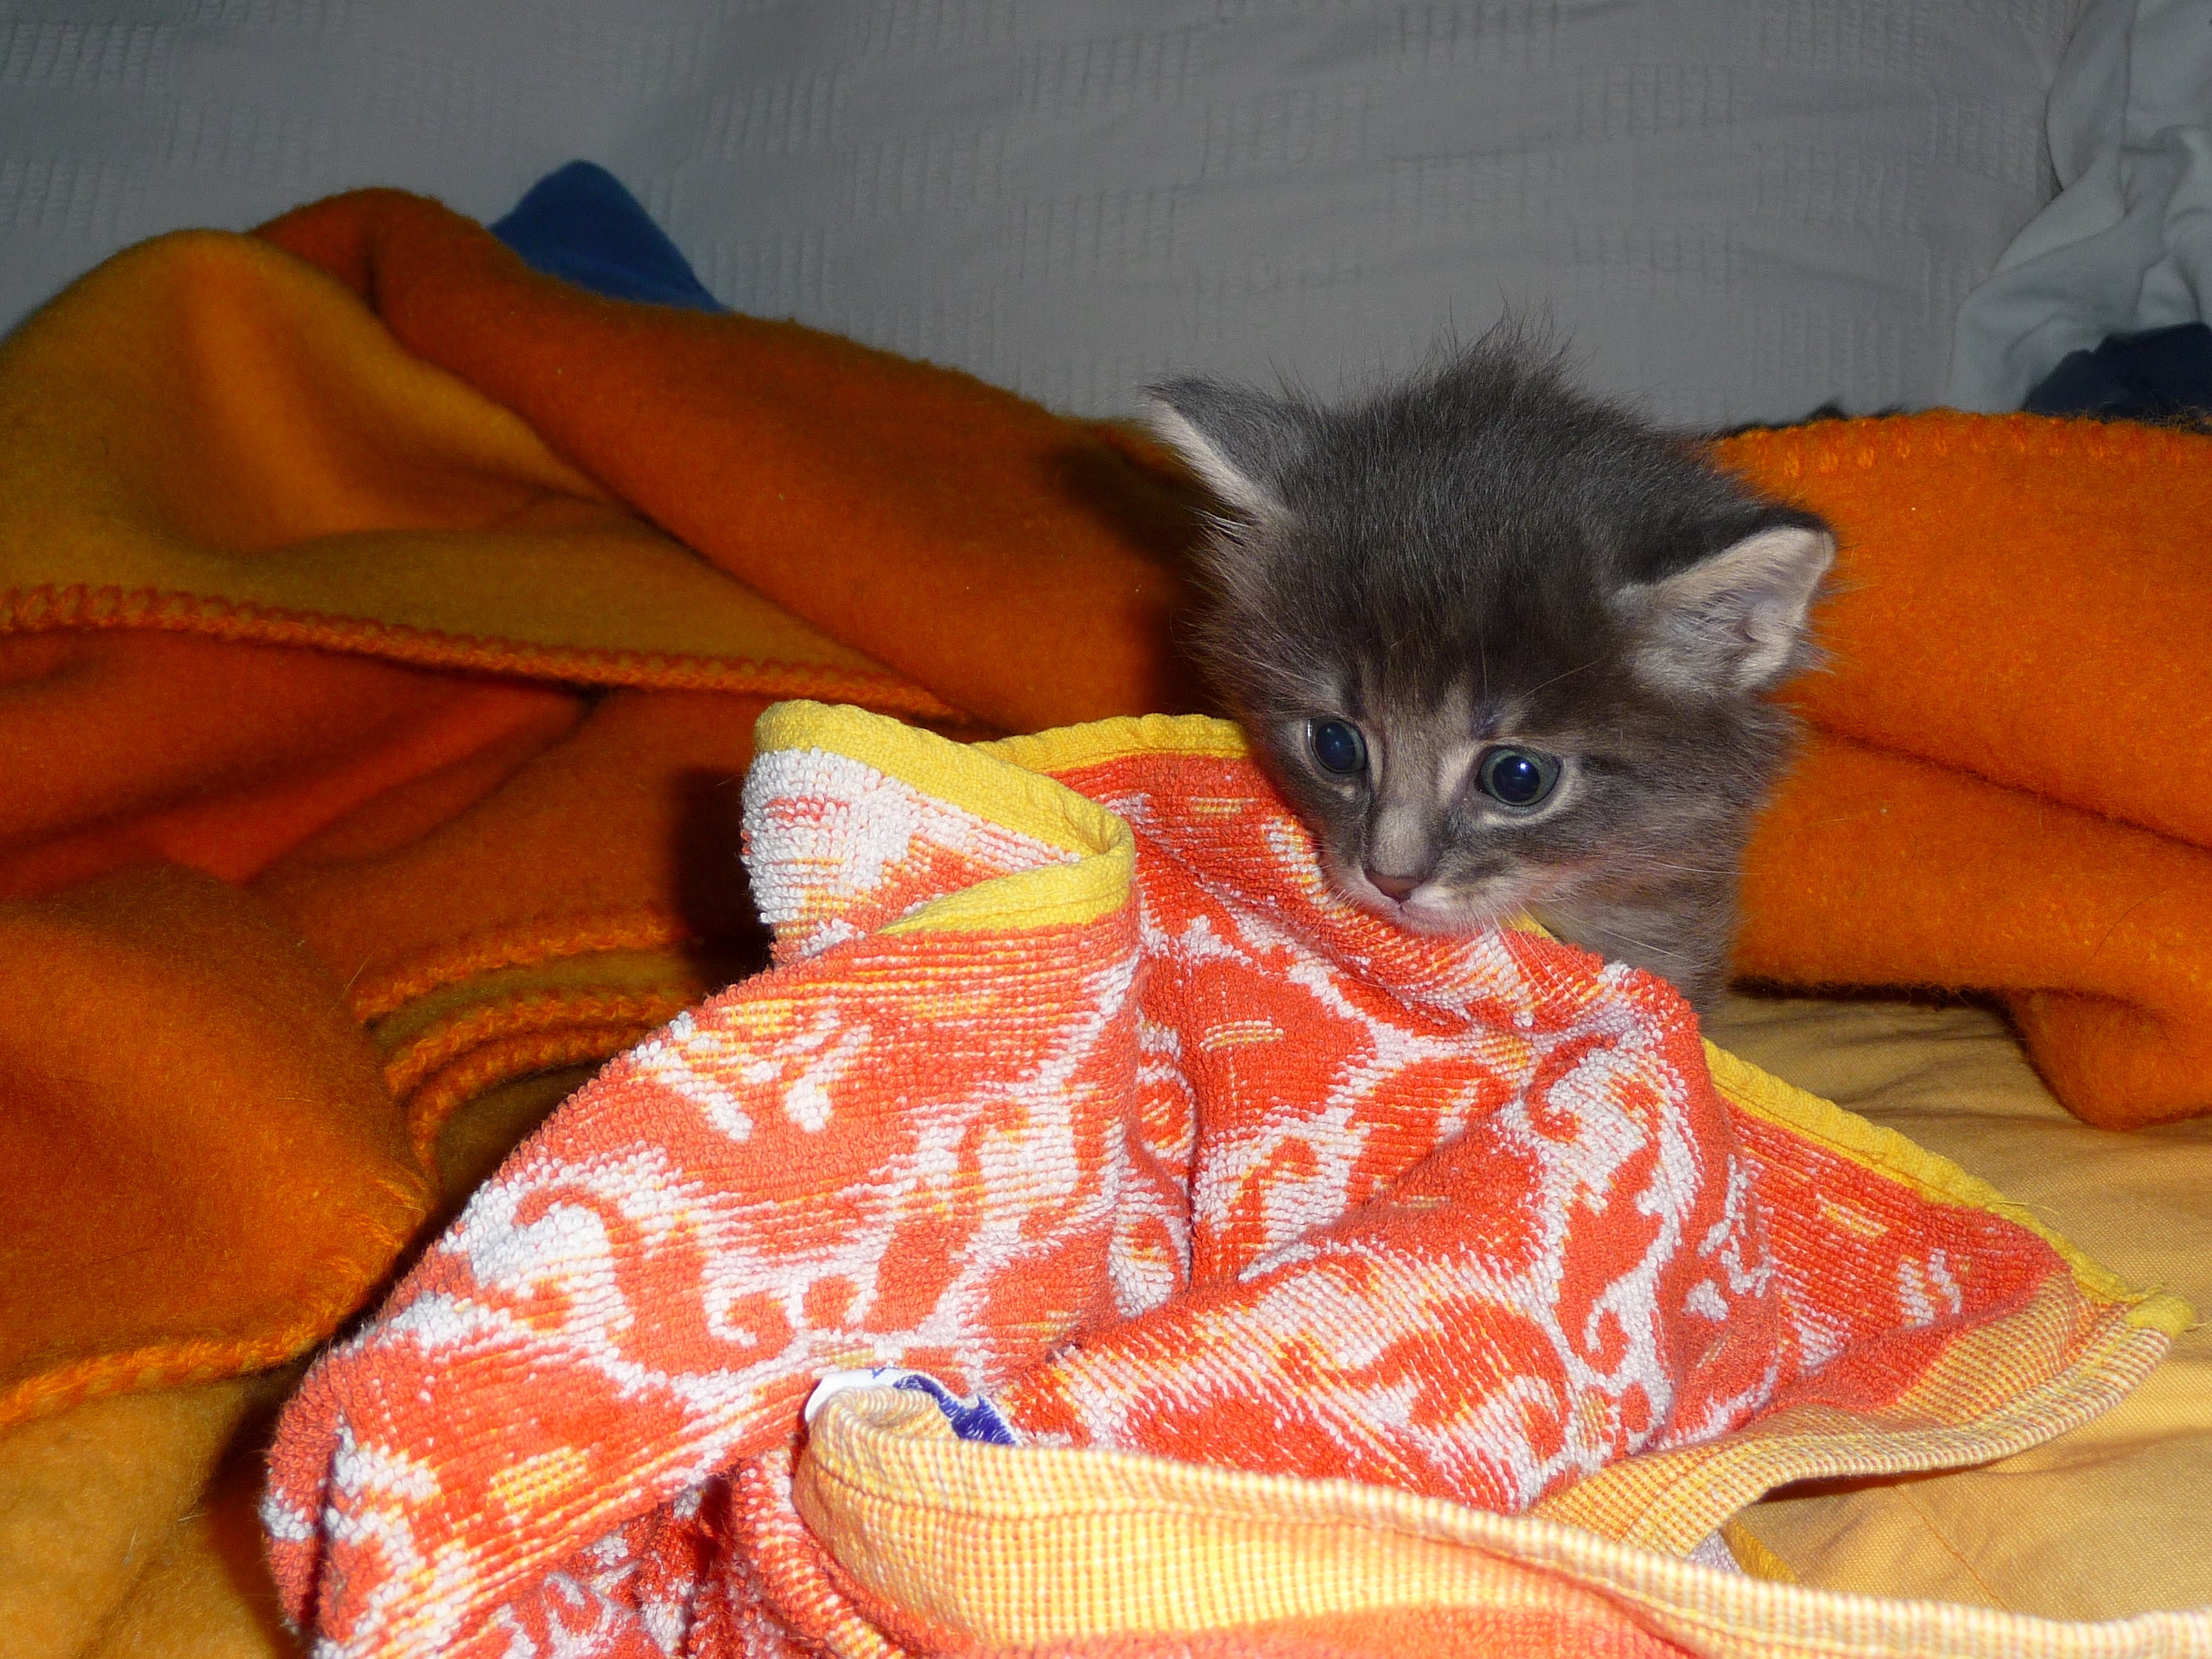
kitten, cat, mammal, vertebrate, small to medium sized cats, cat like mammal